YMCA Camp Wanakita

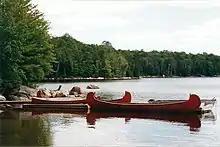
A war canoe and a regular canoe docked at YMCA Wanakita.

A number of boating PCAs are offered with instruction accredited by the Ontario Recreational Canoeing and Kayaking Association. All residential campers are guaranteed to participate in a canoe trip and spend at least one night in a tent away from the camp grounds. For the trips on Koshlong Lake, the counsellor chooses one of ten camp sites that are sufficiently far from cottages and other distractions. Even though Wanakita does not use it for overnight camping, one of the most popular destinations is Jumper's Rock,( or as cottage renters call it Echo Rock where your echo can be heard high atop Jumpers Rock)) a cliff located 6 metres above deep water. Cabins carry out the tripping in standard canoes that hold four people but Wanakita also has two war canoes holding ten.